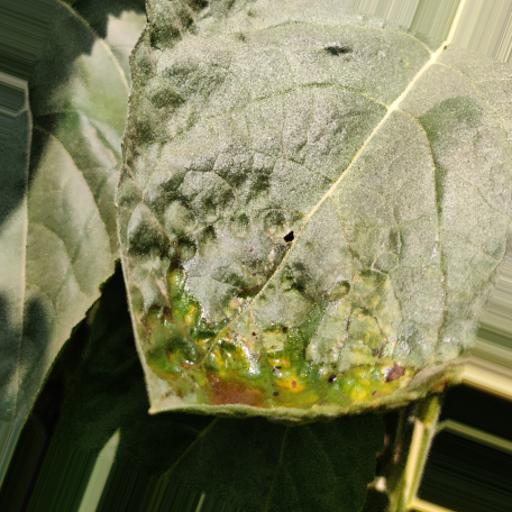
Label: Downy_mildew